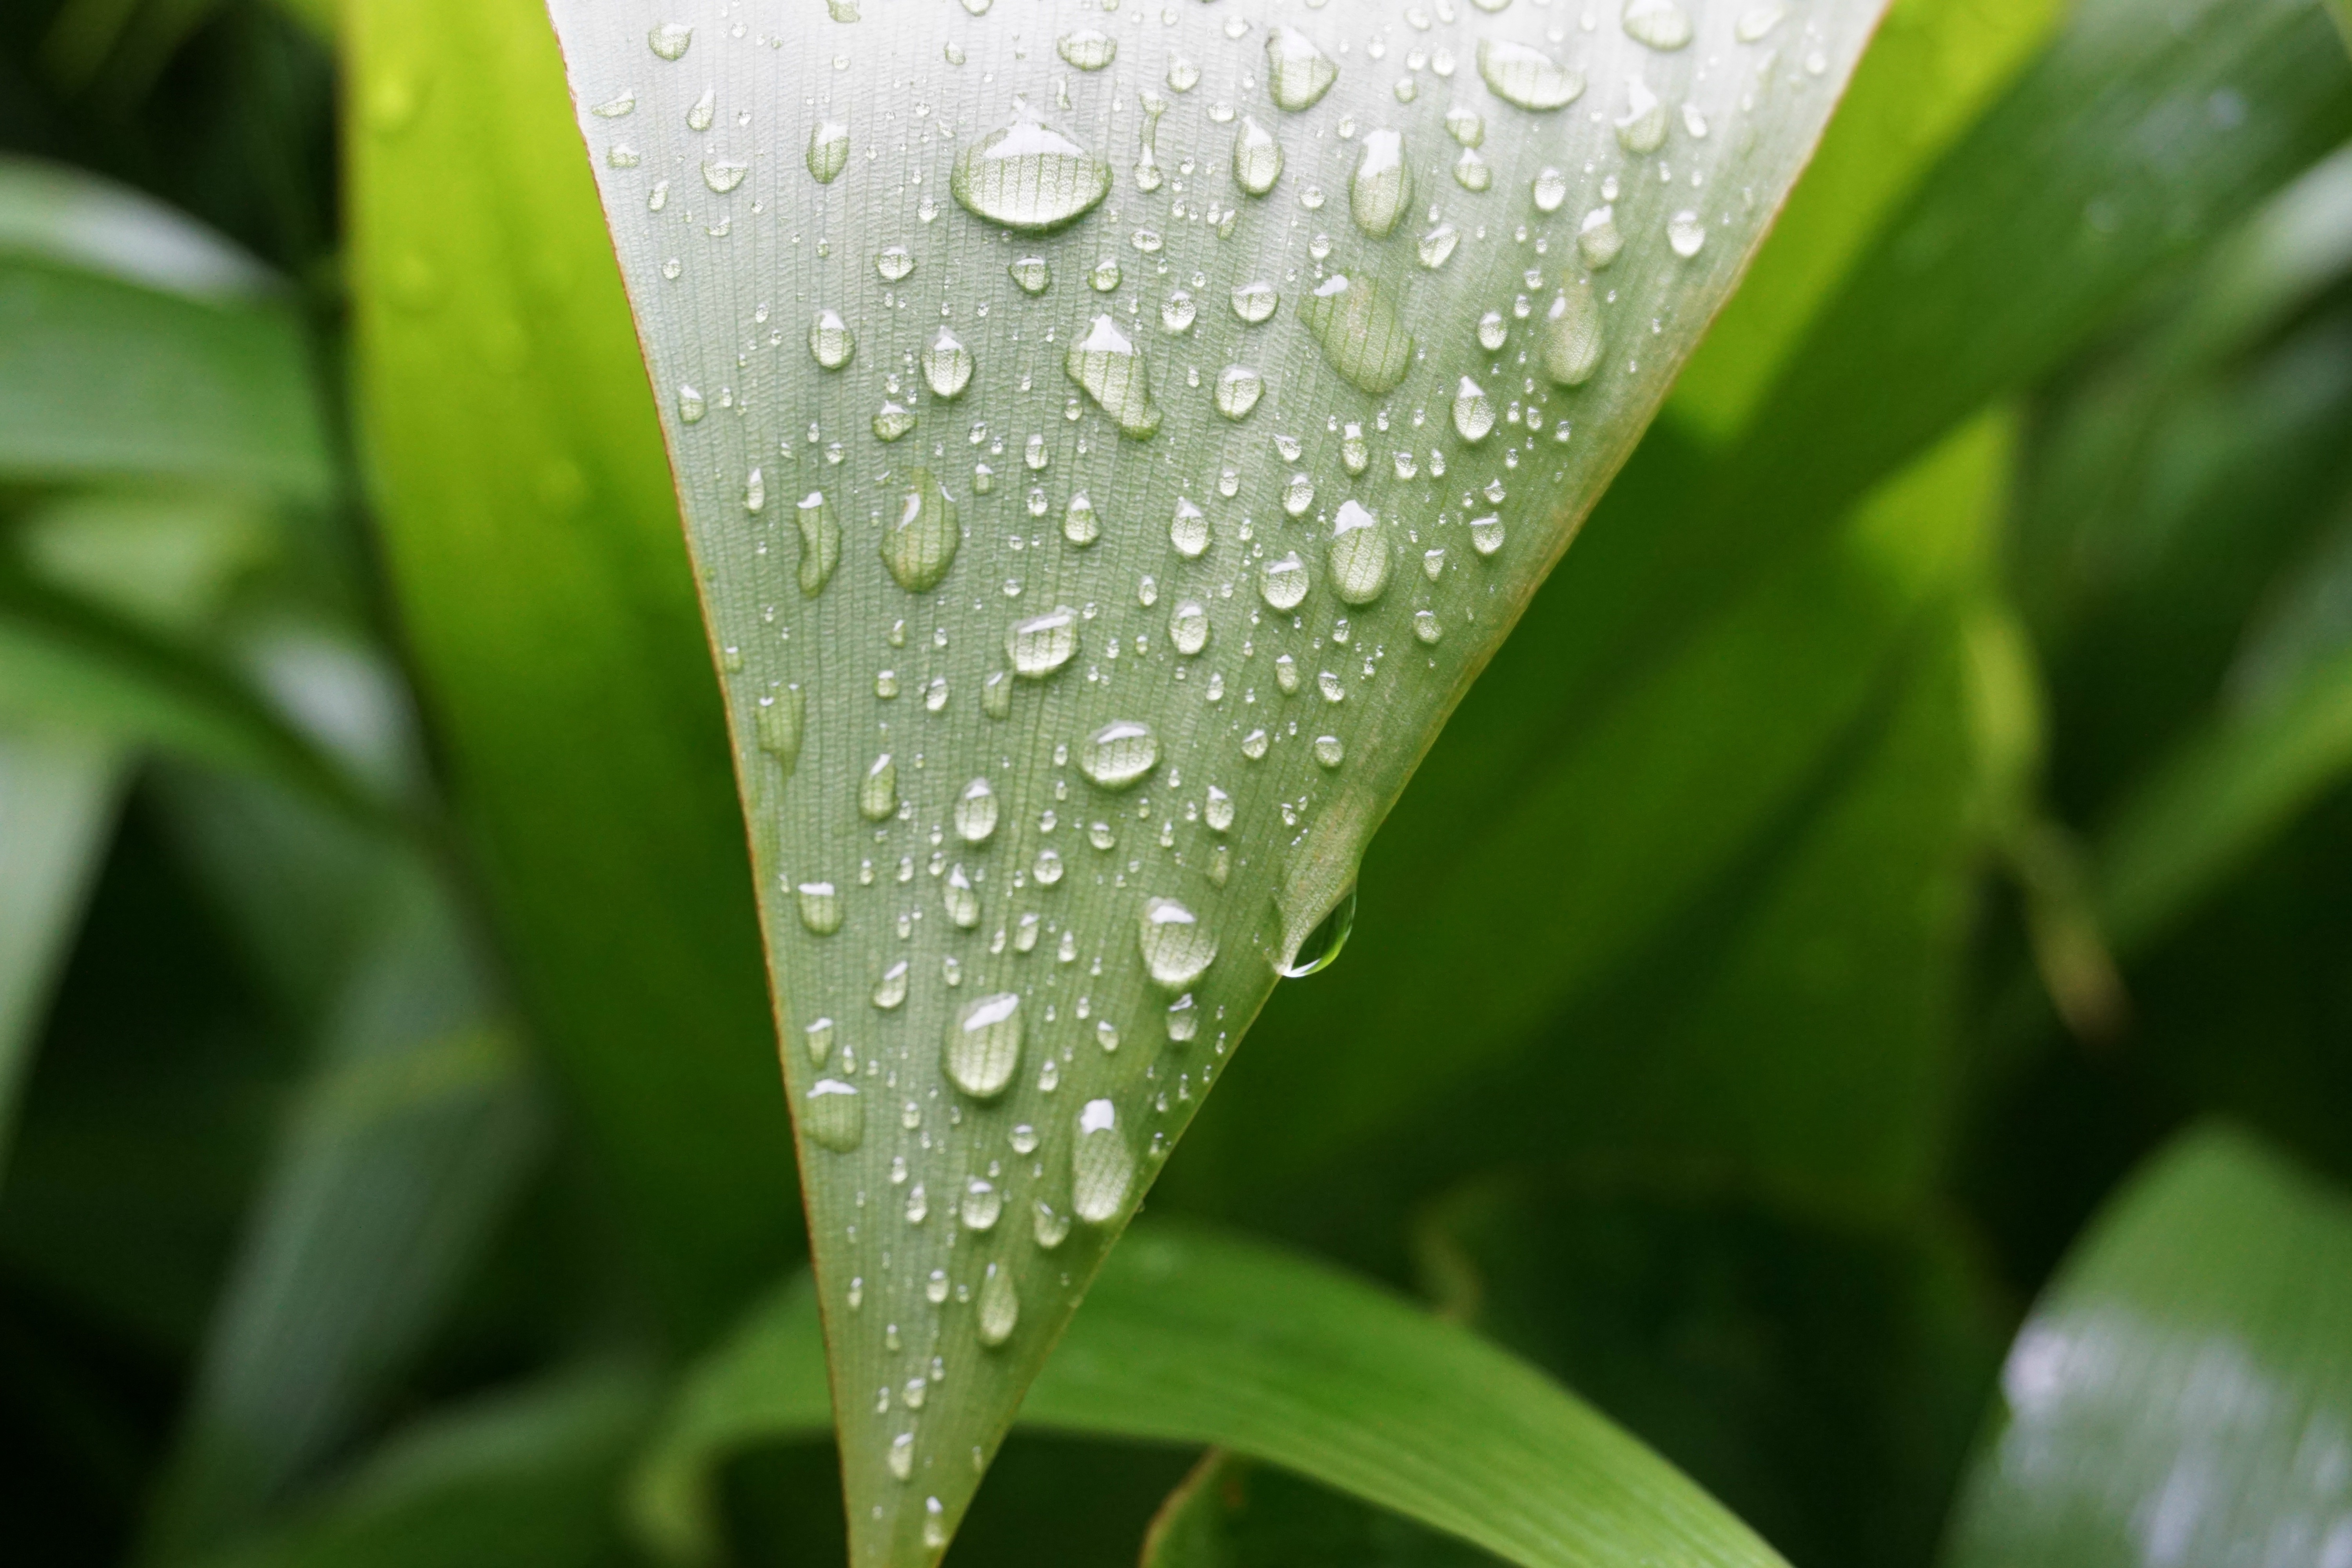
water, nature, grass, drop, dew, plant, photography, leaf, flower, petal, green, botany, flora, close up, vegetation, moisture, macro photography, plant stem